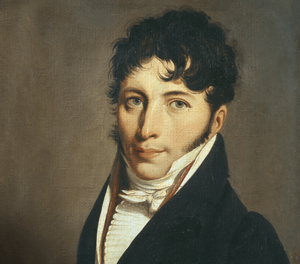
Marie-Étienne Nitot (1750-1809)
Marie-Étienne Nitot est un orfèvre et joaillier français, fondateur de ce qui deviendra la maison Chaumet.